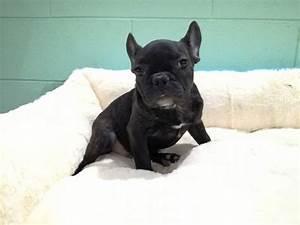
dog